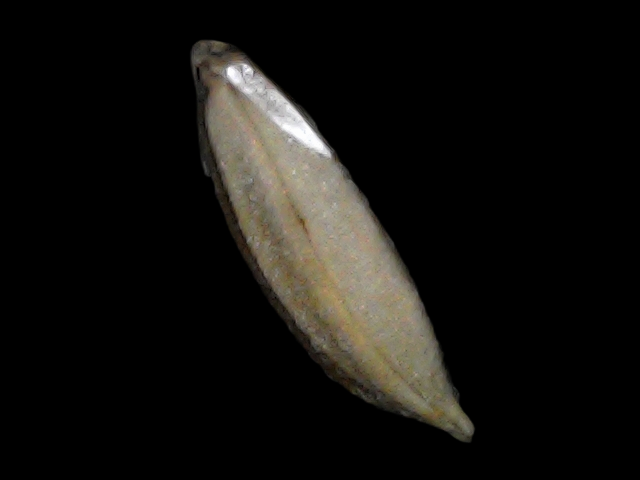
Rice variety: Bd34